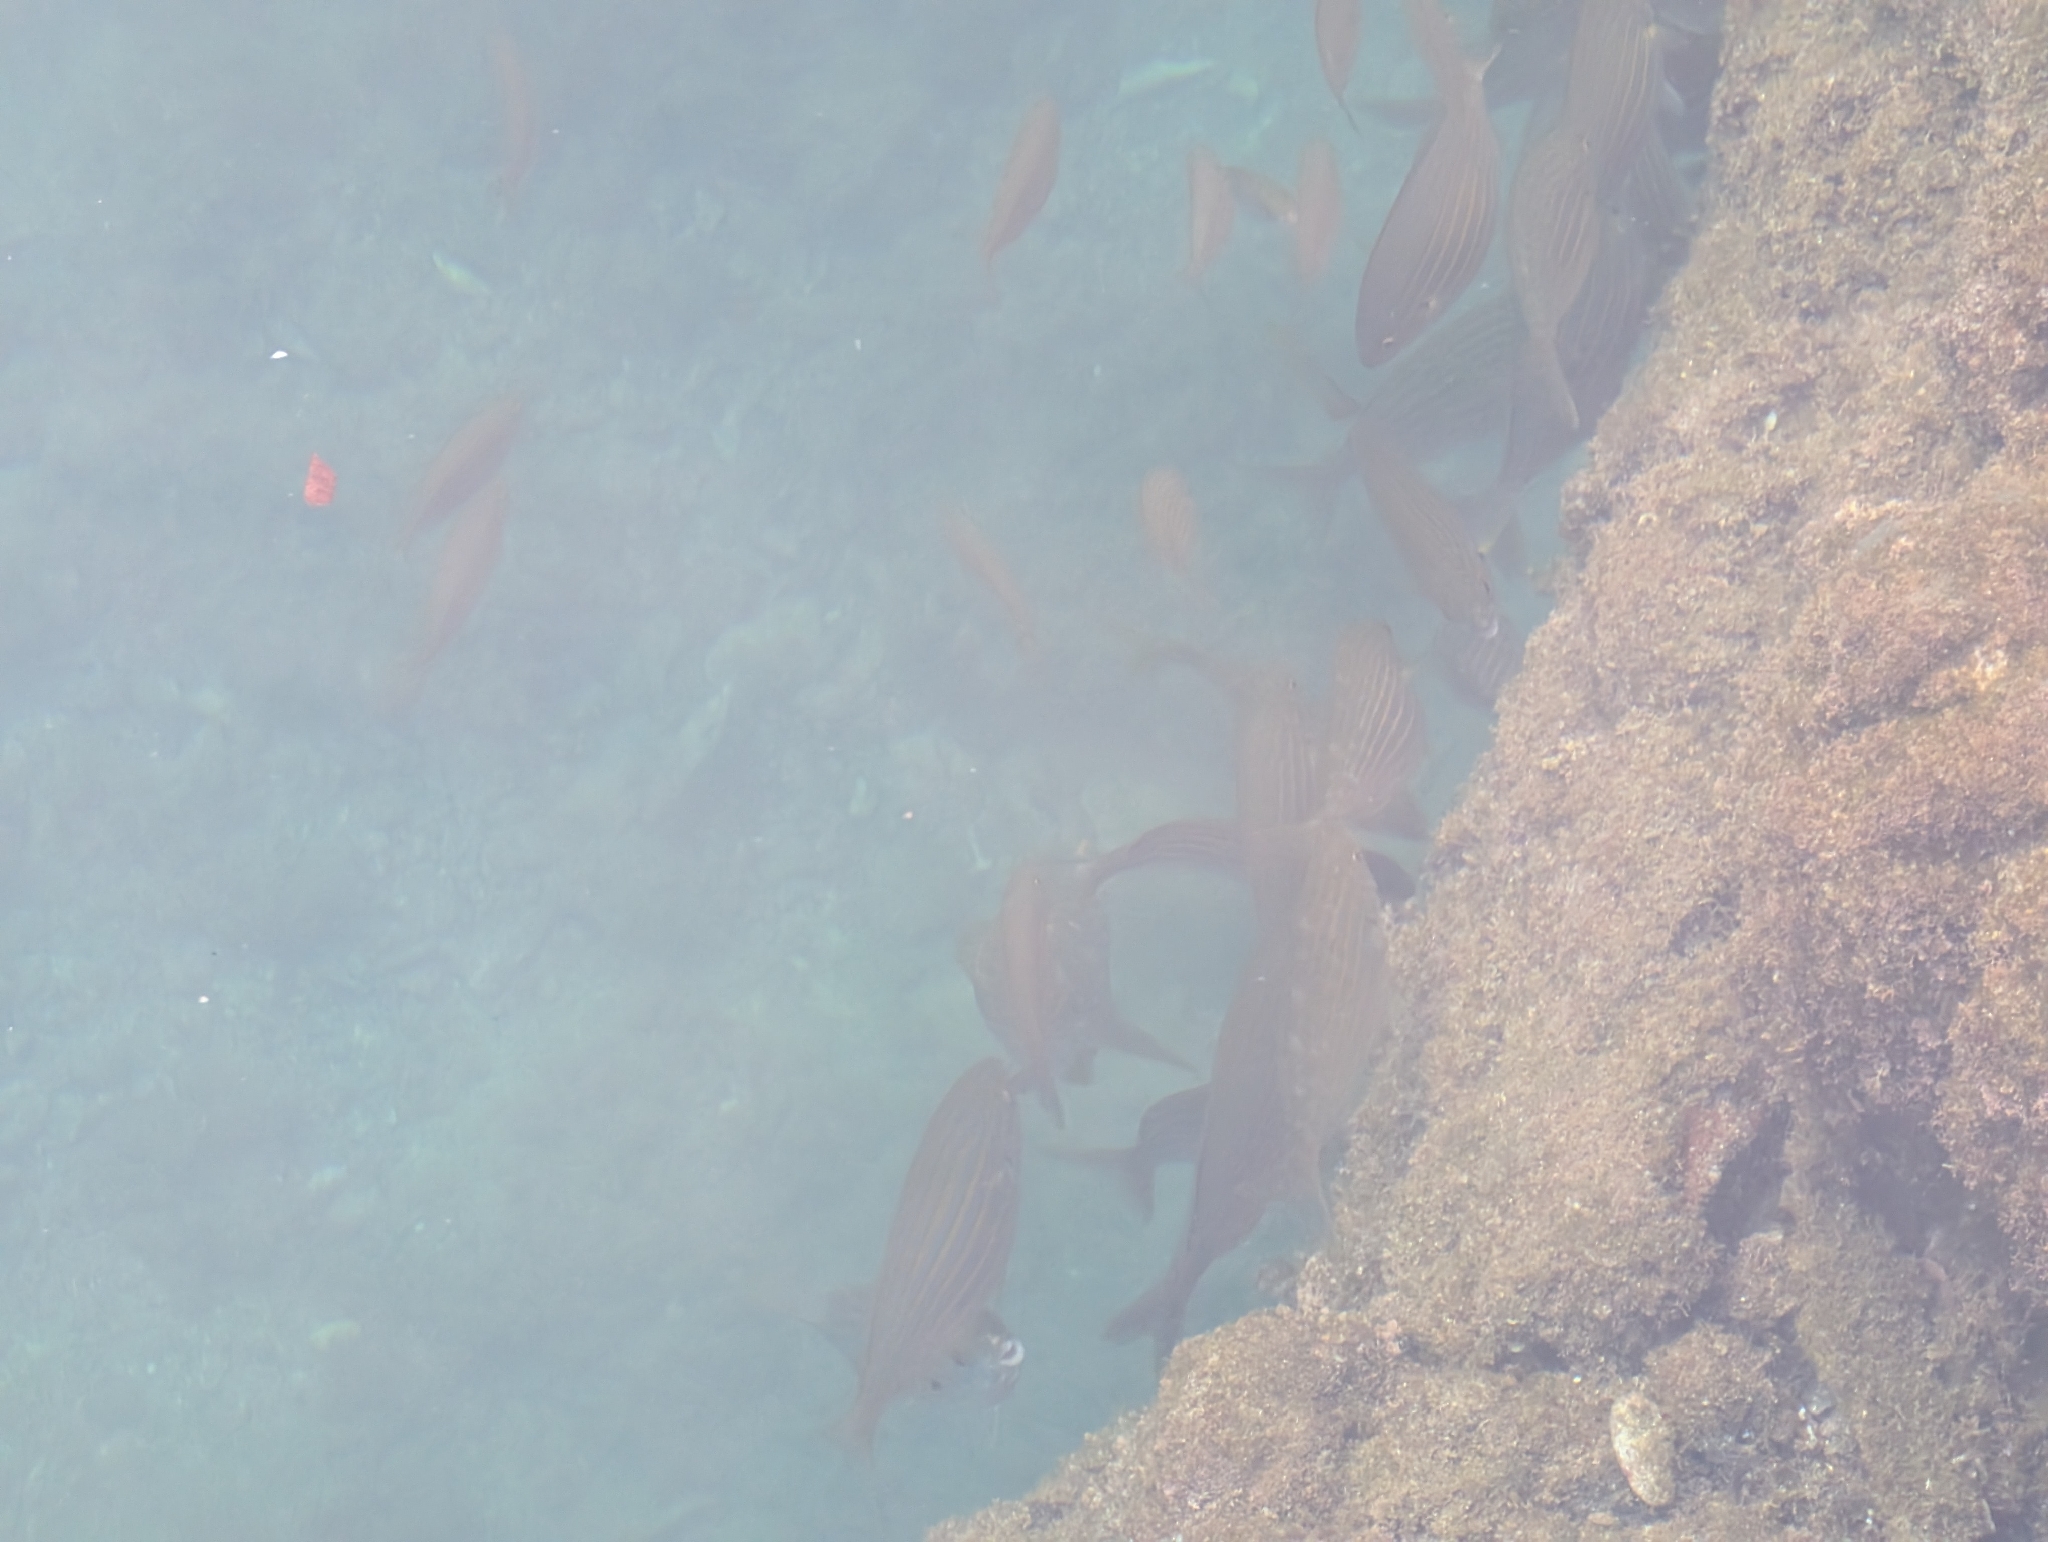
fish (species not among the labelled classes)